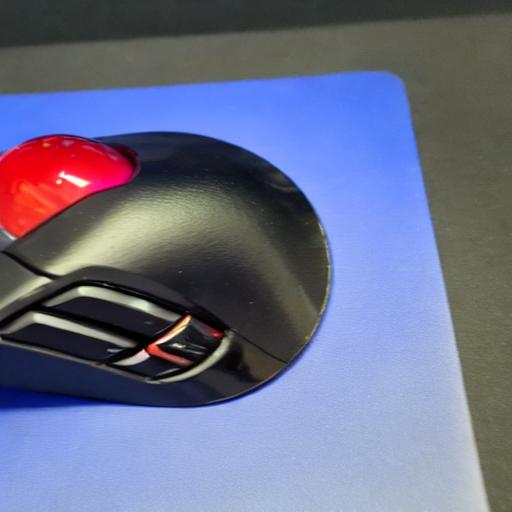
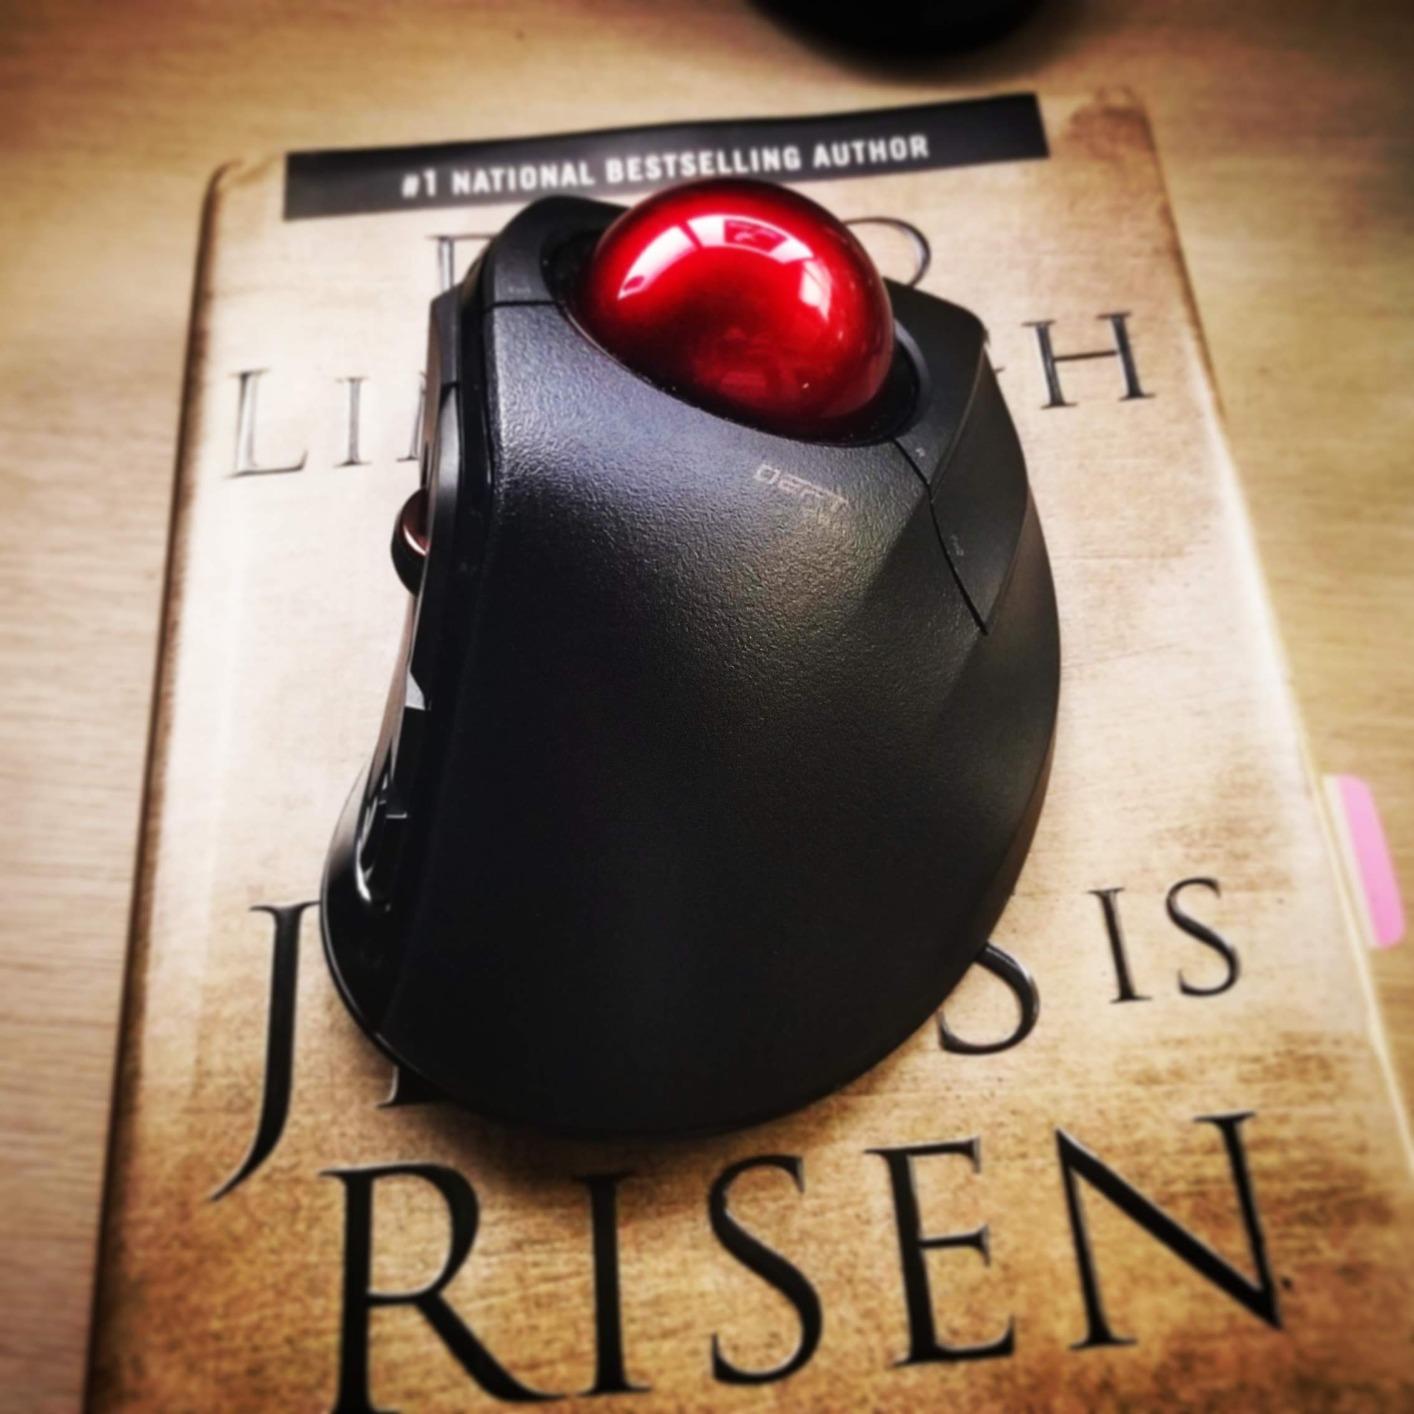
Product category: mouse
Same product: no